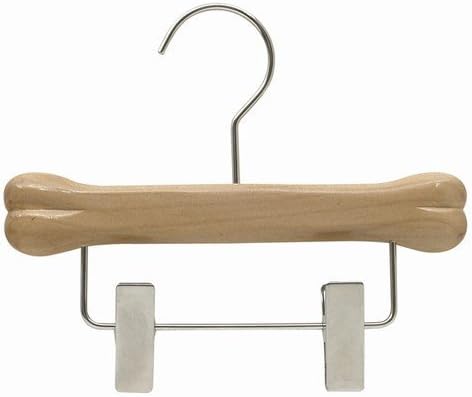
Pet Clothes Hanger
Category: Amazon Home
Pet clothing hangers for small to medium size animals
Features: 8" Length x 5/8" Thick | Dog Bone Shaped Natural Wood w/ Chrome Hardware | Sold Individually